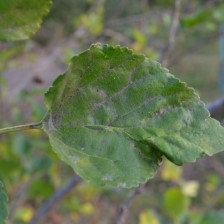
Variety: Kamphaengsaeng42